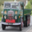
Label: truck